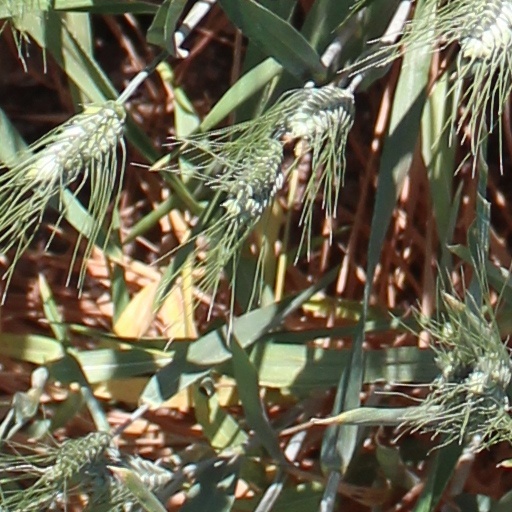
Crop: wheat